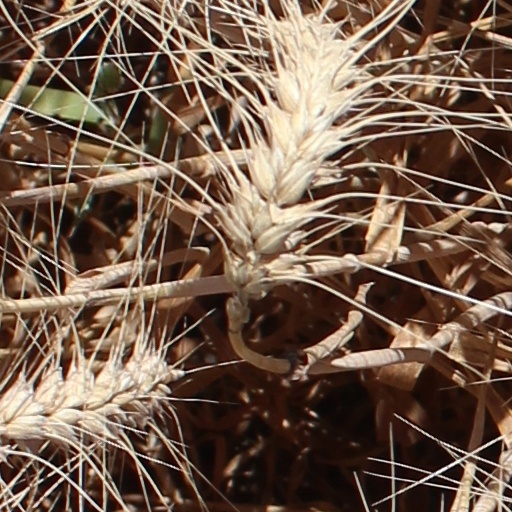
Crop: wheat